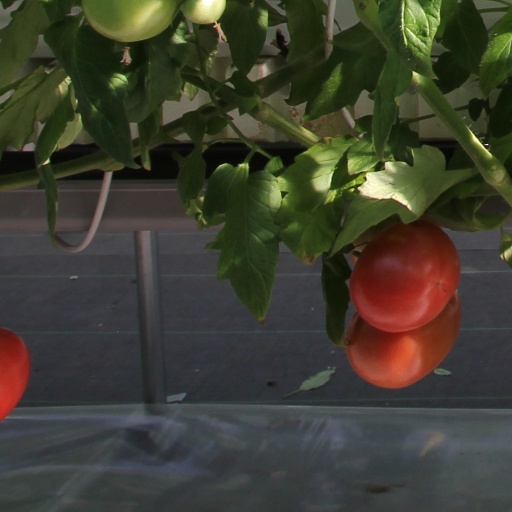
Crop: tomato